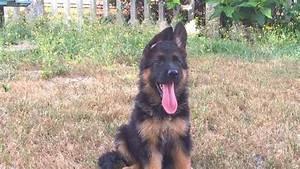
dog